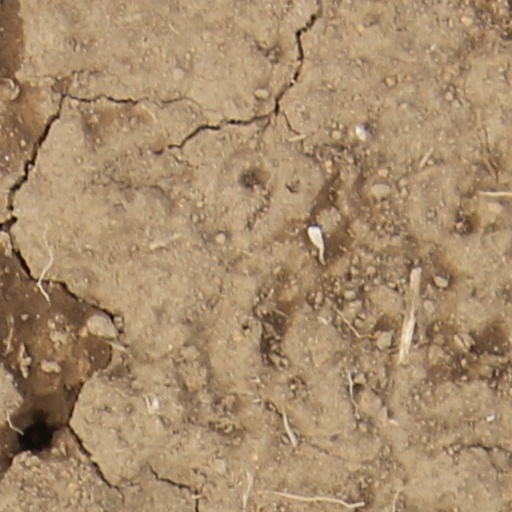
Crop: wheat